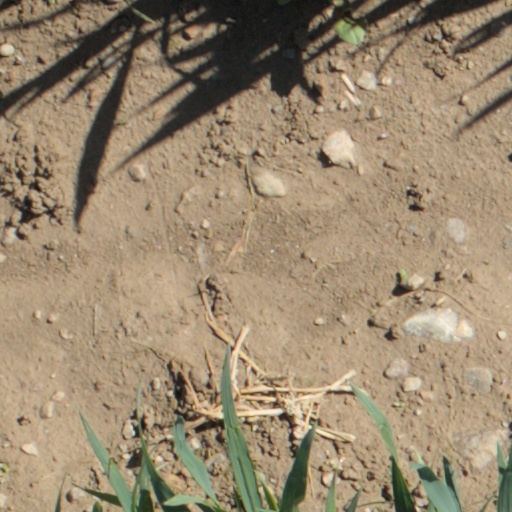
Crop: wheat